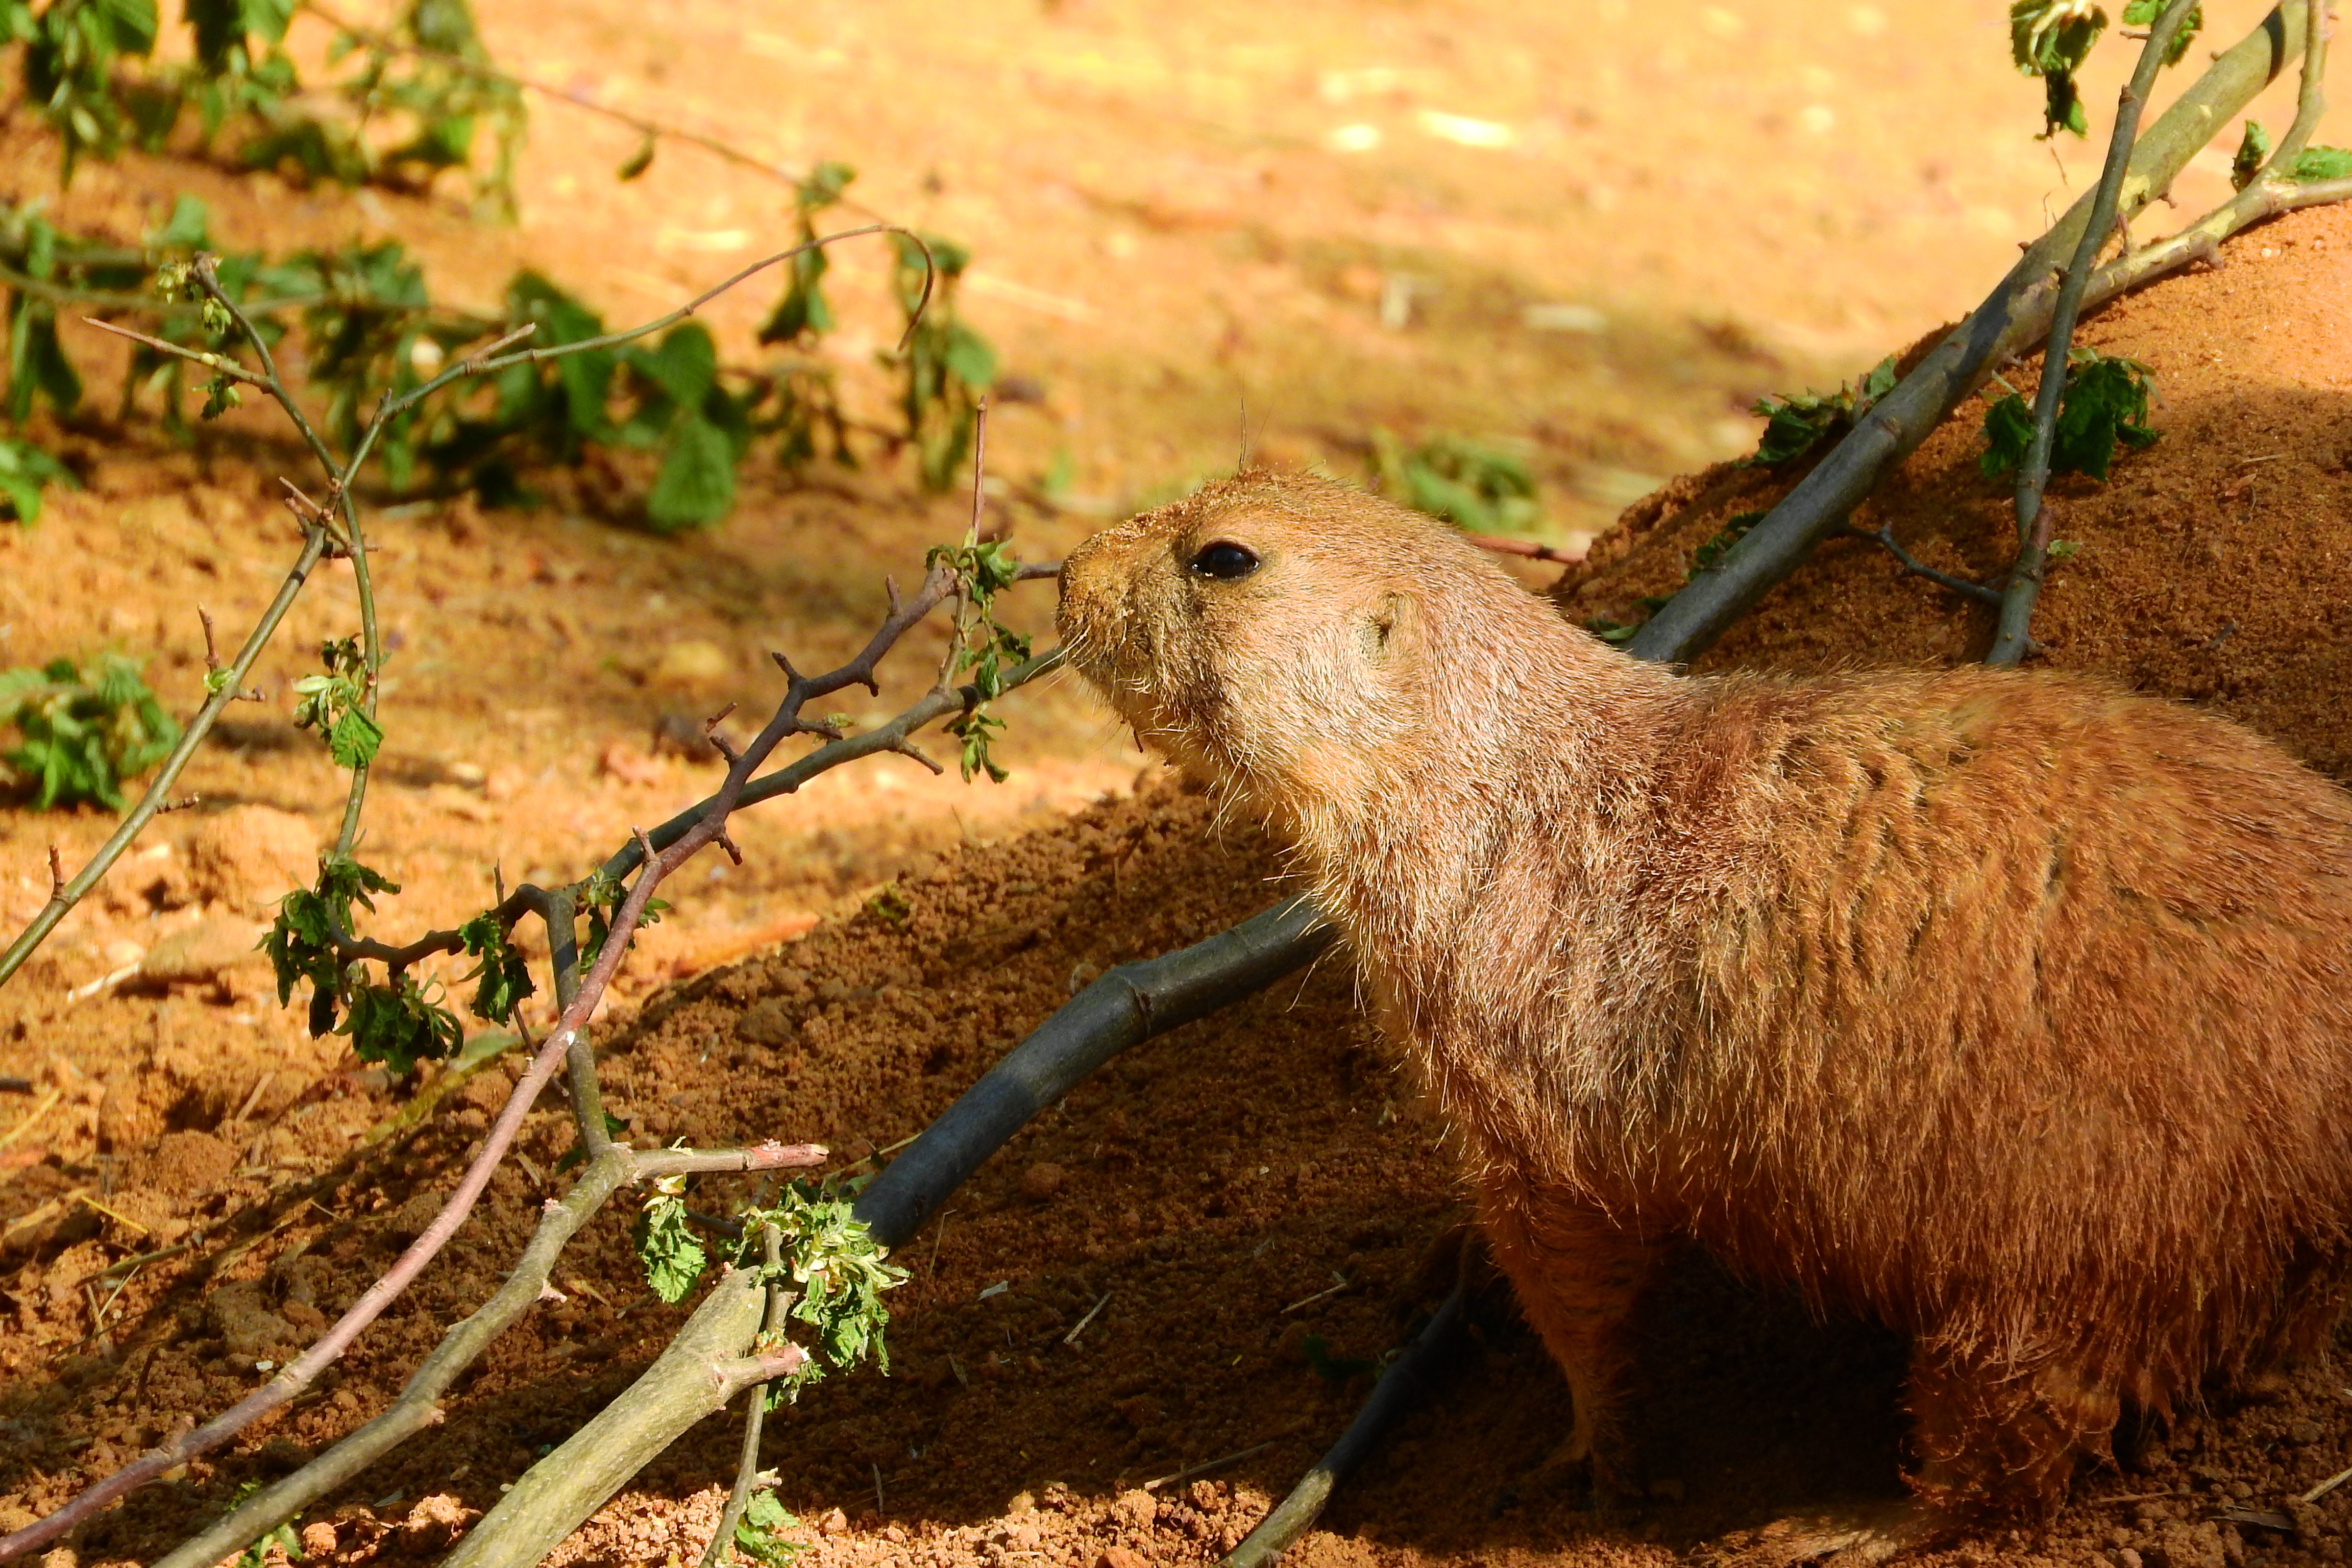
wildlife, zoo, mammal, rodent, fauna, vertebrate, capybara, marmot, prairie dog, cynomys ludovicianus, cynomys, prairie dogs